Cornish mythology

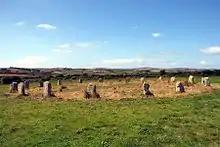
The Merry Maidens at St Buryan

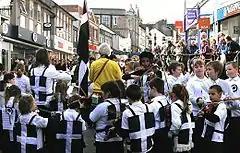
Celebration of St Piran's Day in Penzance

Cornish mythology is the folk tradition and mythology of the Cornish people. It consists partly of folk traditions developed in Cornwall and partly of traditions developed by Britons elsewhere before the end of the first millennium, often shared with those of the Breton and Welsh peoples. Some of this contains remnants of the mythology of pre-Christian Britain.